Marica Bodrožić

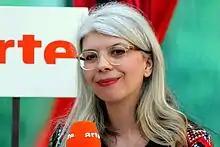
Marica Bodrožić (2015)

Marica Bodrožić (born 1973) is a German writer of Croatian descent. She was born in in Cista Provo, Croatia in the former Yugoslavia. She moved to Germany as a child and currently lives in Berlin.